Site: brandenburg
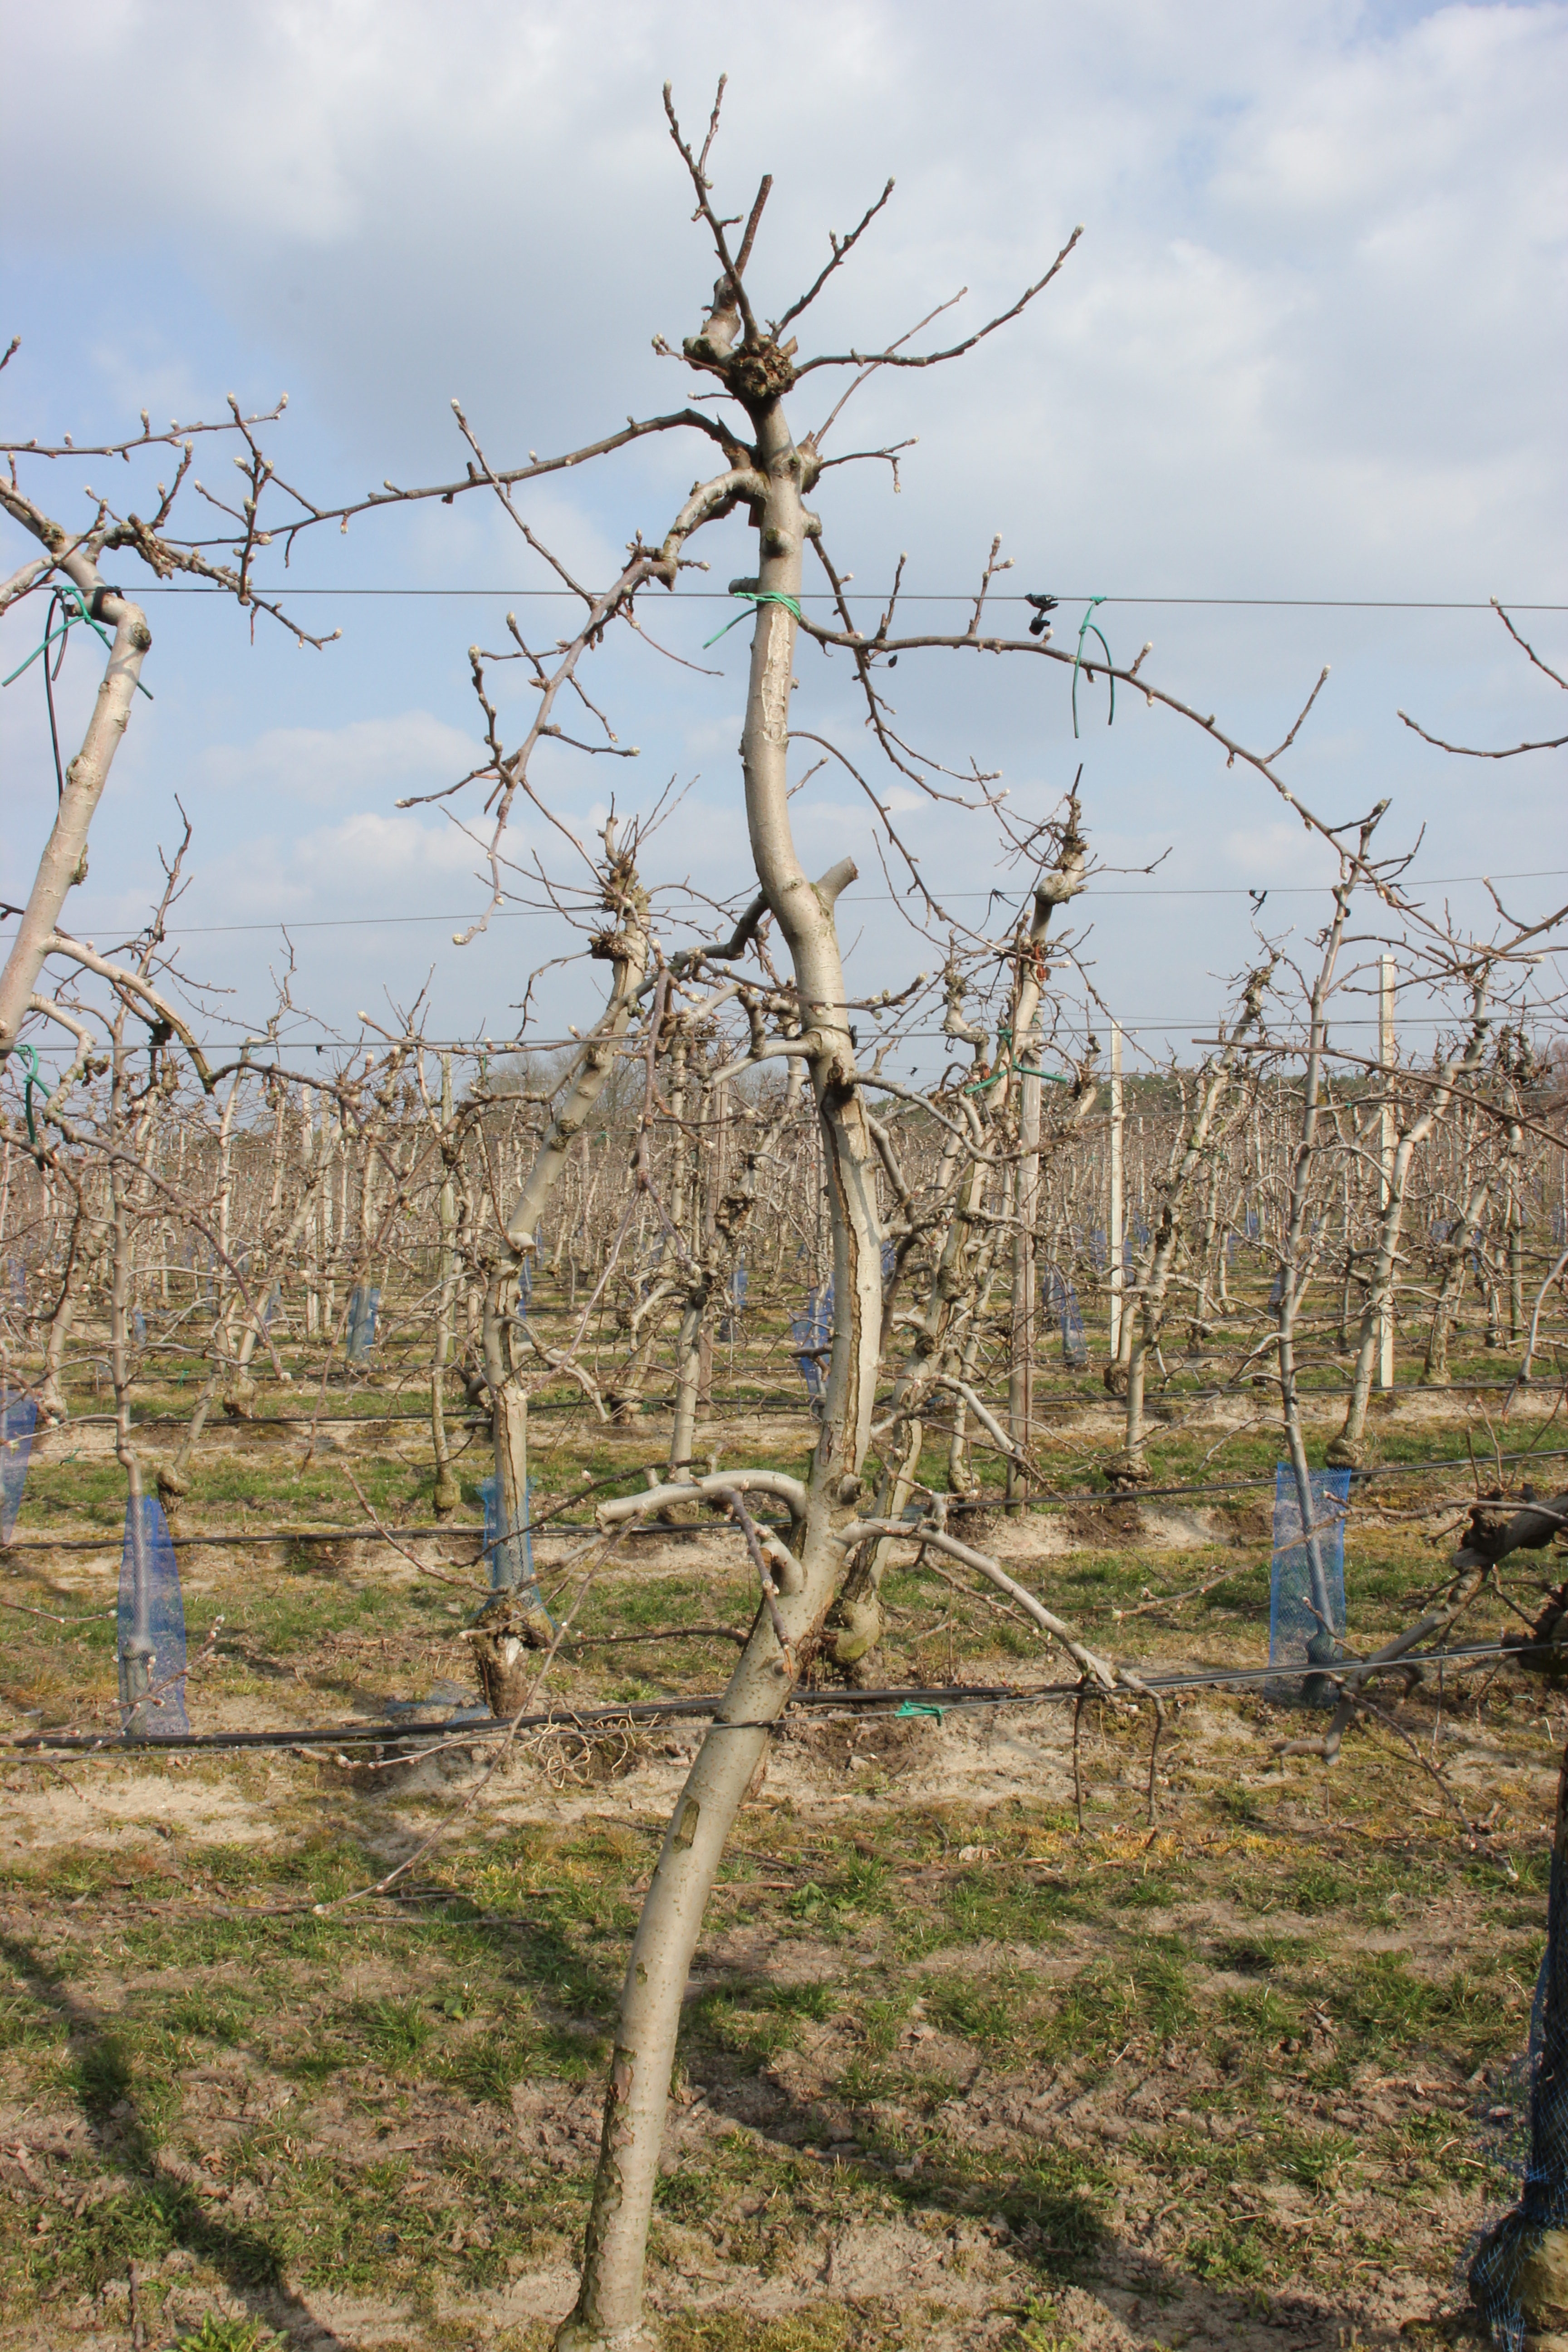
Growth stage (BBCH 03): Bud development